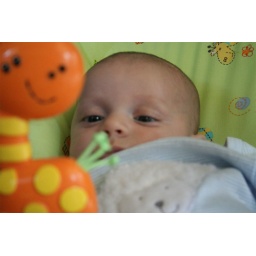
Jack in the green bouncy chair